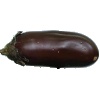
Label: Eggplant 1